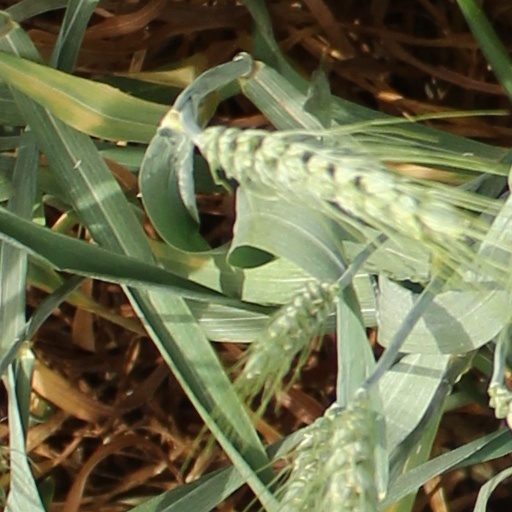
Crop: wheat